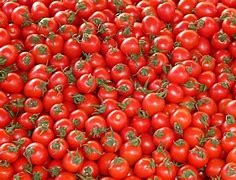
Label: tomato